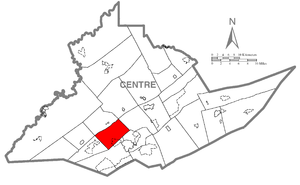
Patton Township est un township, situé au centre du comté de Centre, aux États-Unis. En 2010, il comptait une population de 15 311 habitants.